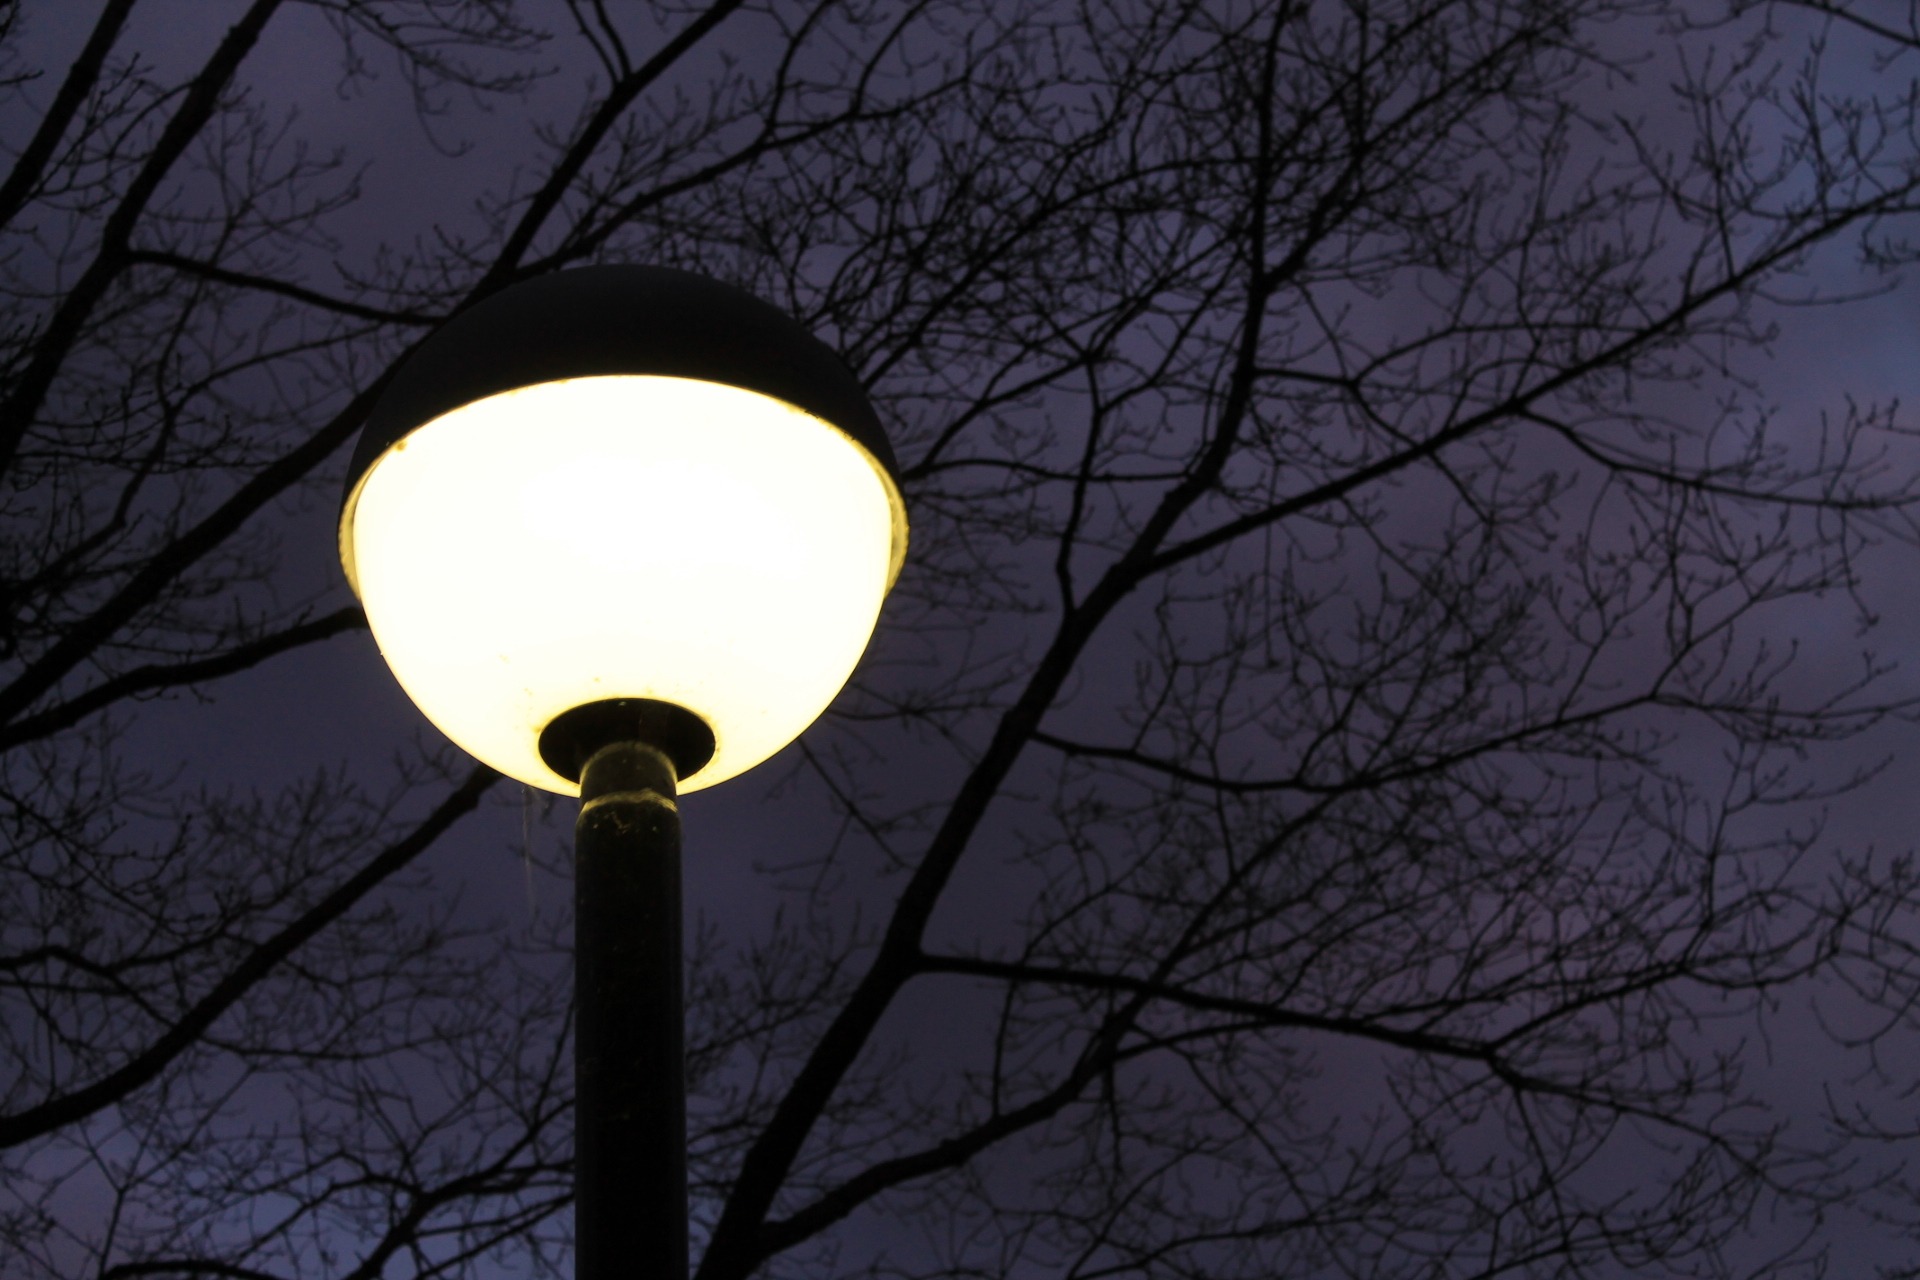
light, sky, night, sunlight, atmosphere, evening, lantern, reflection, darkness, street light, lamp, lighting, moon, full moon, moonlight, street lamp, light fixture, pathway lighting, astronomical object, artificial light